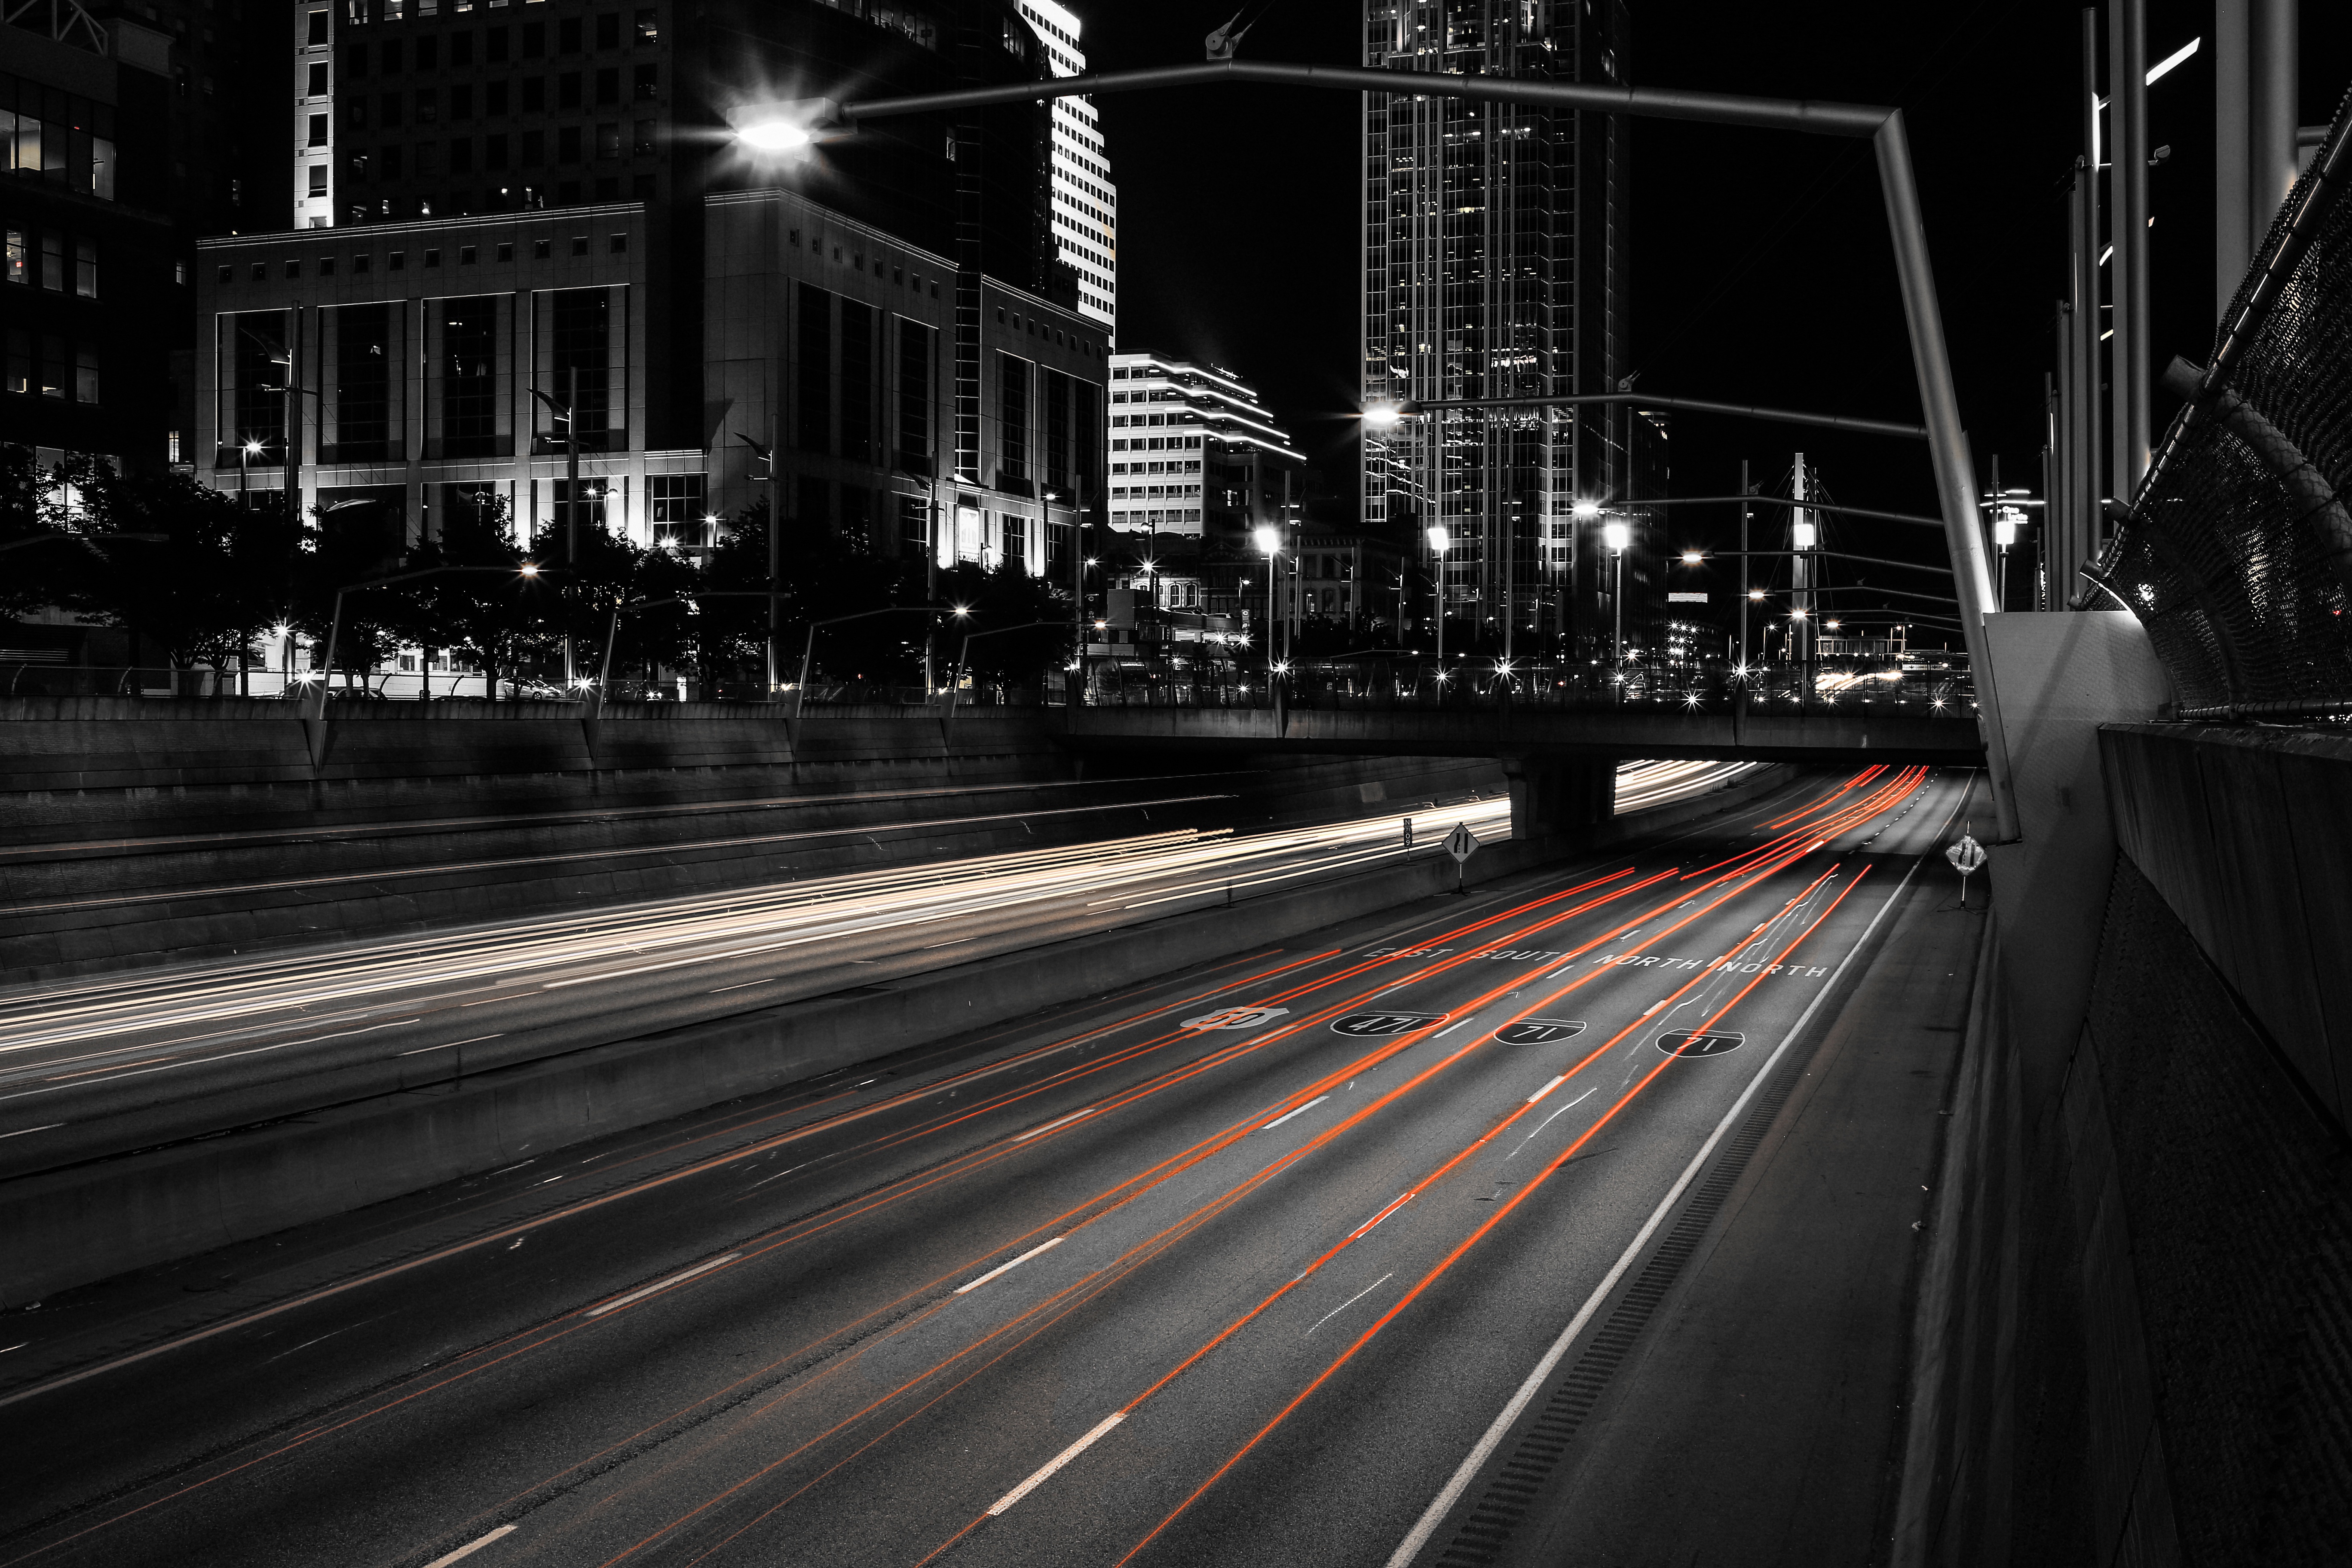
light, black and white, track, road, street, night, highway, city, urban, cityscape, downtown, transport, evening, line, vehicle, darkness, black, monochrome, lane, public transport, lights, buildings, infrastructure, shape, urban area, monochrome photography, metropolitan area